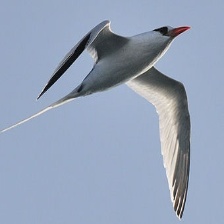
Species: RED BILLED TROPICBIRD
Scientific name: PHAETHON AETHEREU